Ohio Air National Guard

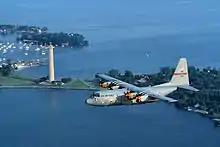
A C-130H Hercules of the 179th Airlift Wing

The 179th is currently re-equipping with the C-27 Spartan tactical airlifter with planned initial operational capability delayed until 2011, and a deployment to Afghanistan originally scheduled for March 2011 delayed four months. The Major Command assignment of the 179th AW is the Air Mobility Command.